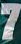
Number: 7